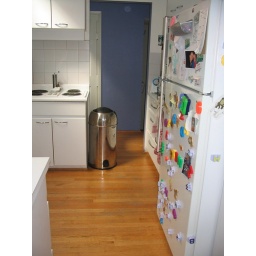
Kitchen appliances; microwave and oven are in wall beside fridge.